Edmund Prideaux (artist)

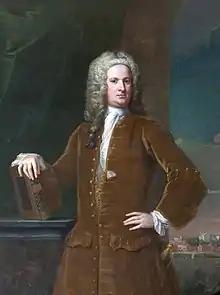
Edmund Prideaux (1693–1745) of Prideaux Place, 1730 portrait by William Aikman, collection of National Trust, Blickling Hall, Norfolk. Prideaux Place is shown in the background

Edmund Prideaux (1693–1745) was an English painter and architect in Cornwall best known for his involvement in the architectural remodelling of Prideaux Place, an English country house located in Padstow.